North Campus (University of Copenhagen)

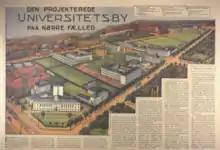
Franz Maria Šedivý: "The Planned University Park", 1939

The area is historically part of Serridslev, which in 1525/1527 was given by the King and the bishop of Roskilde to Copenhagen and became Nørre Fælled. The part of Nørre Fælled which today constitutes University Park was given to the state by Copenhagen in an 1898 agreement. The agreement also dealt with the Rigshospitalet and Østerfælled Barracks areas.